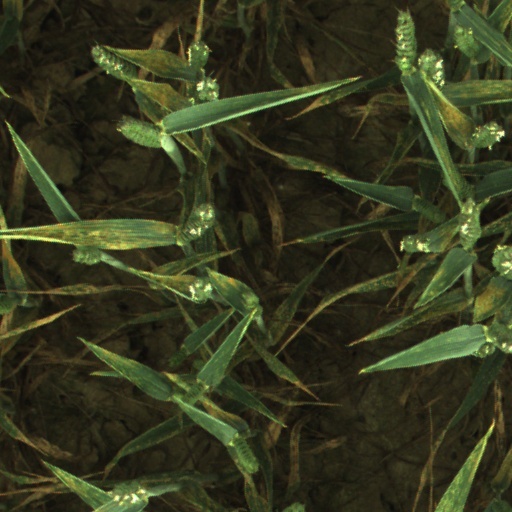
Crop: wheat